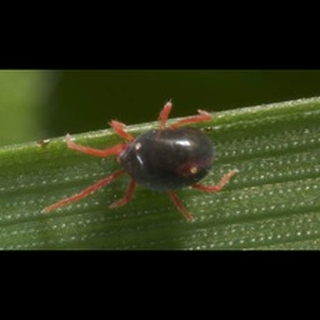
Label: wheat_mite